Fond du Lac, Wisconsin

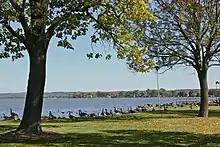
Lakeside Park is located on Lake Winnebago

The largest park in Fond du Lac, Lakeside Park has more than of open recreational space on the south end of Lake Winnebago. Year-round activities include a whitetail deer exhibit. Summer activities include flower displays, boating, picnics, and weddings within the park. April 15 to October 15, the Lakeside Park Lighthouse(built 1933) and its observation tower are open to people. Visitors can ride on a miniature train and an antique carousel. The park also has four jungle gyms and a petting zoo. A steam locomotive stands at the Main Street entrance to the park, donated by the Soo Line in 1955. Lakeside Park hosts a holiday event featuring a "dancing lights" display, decorations and music.